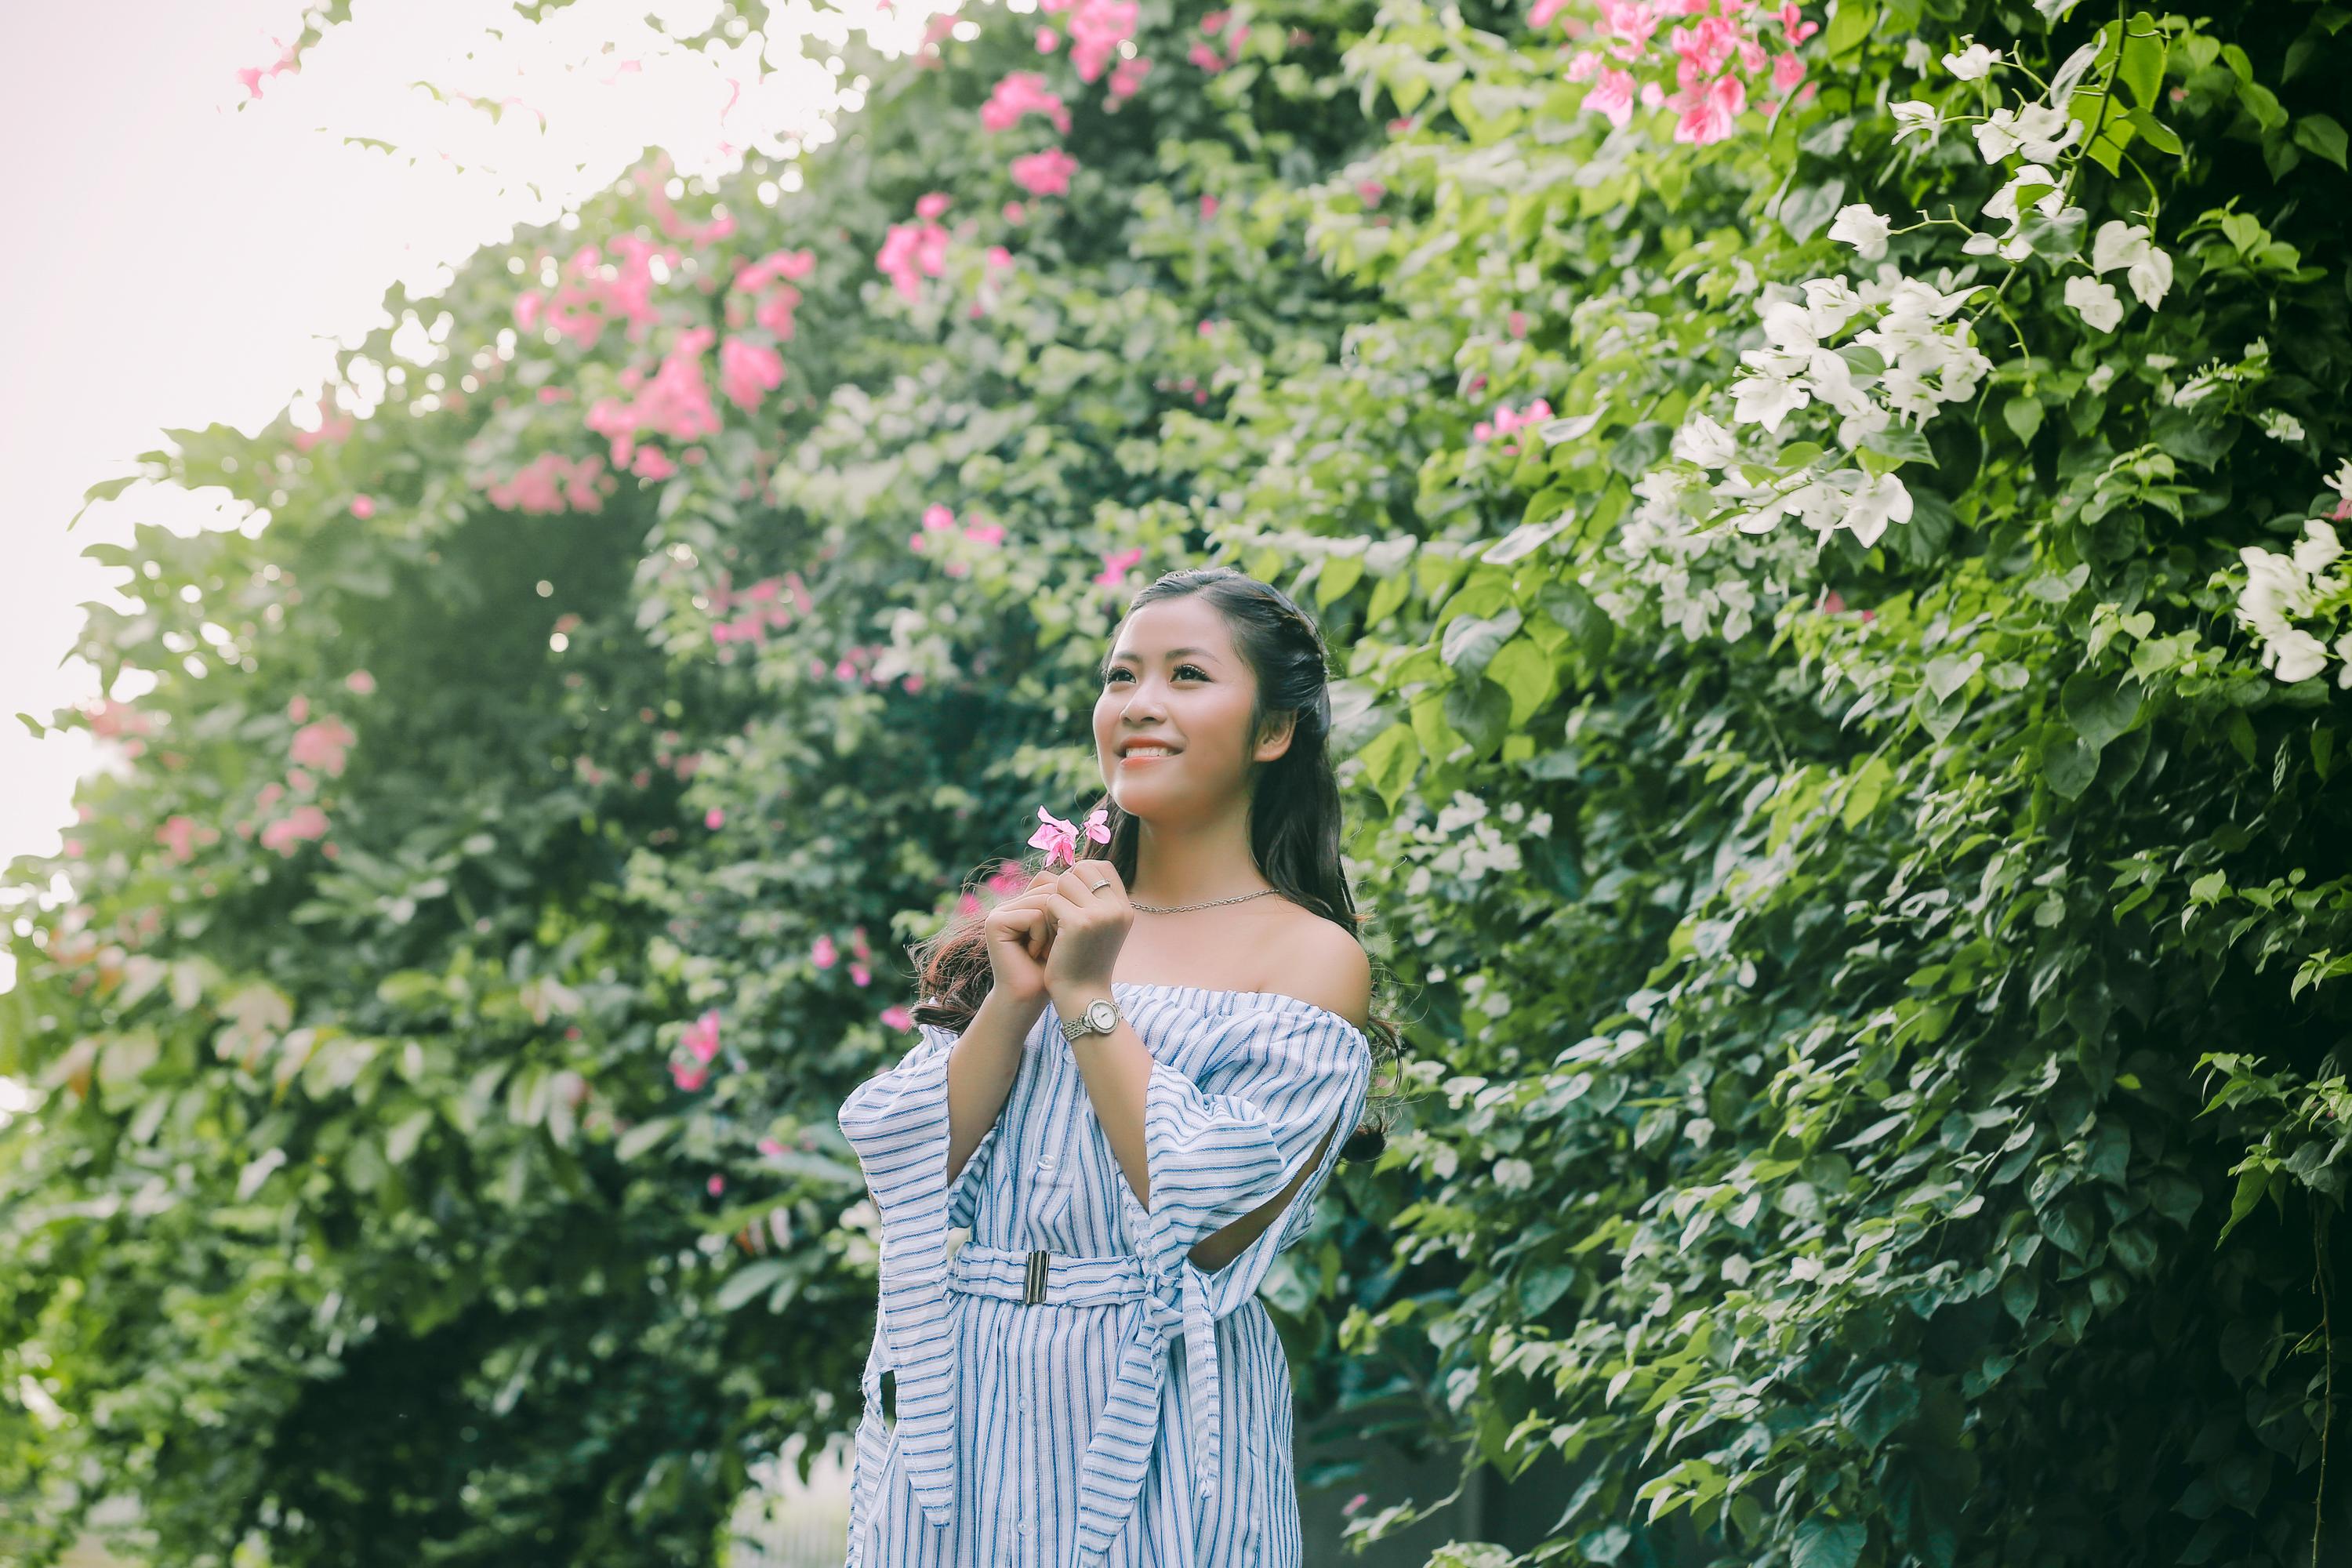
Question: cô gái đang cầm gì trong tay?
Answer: một bông hoa nhỏ